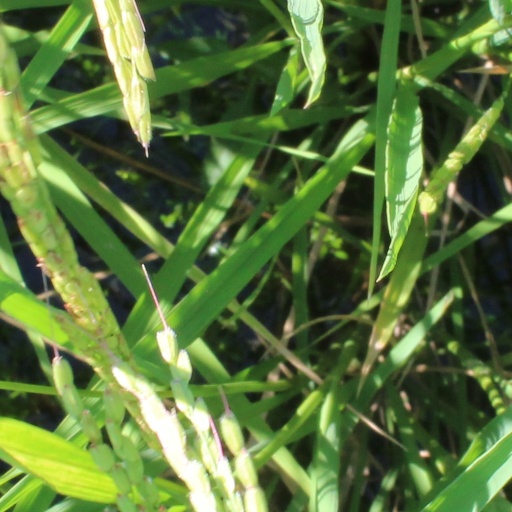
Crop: rice